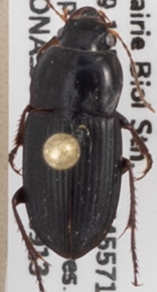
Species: Anisodactylus opaculus
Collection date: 2018-09-13
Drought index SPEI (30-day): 1.69
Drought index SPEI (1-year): -0.9
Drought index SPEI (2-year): -0.922